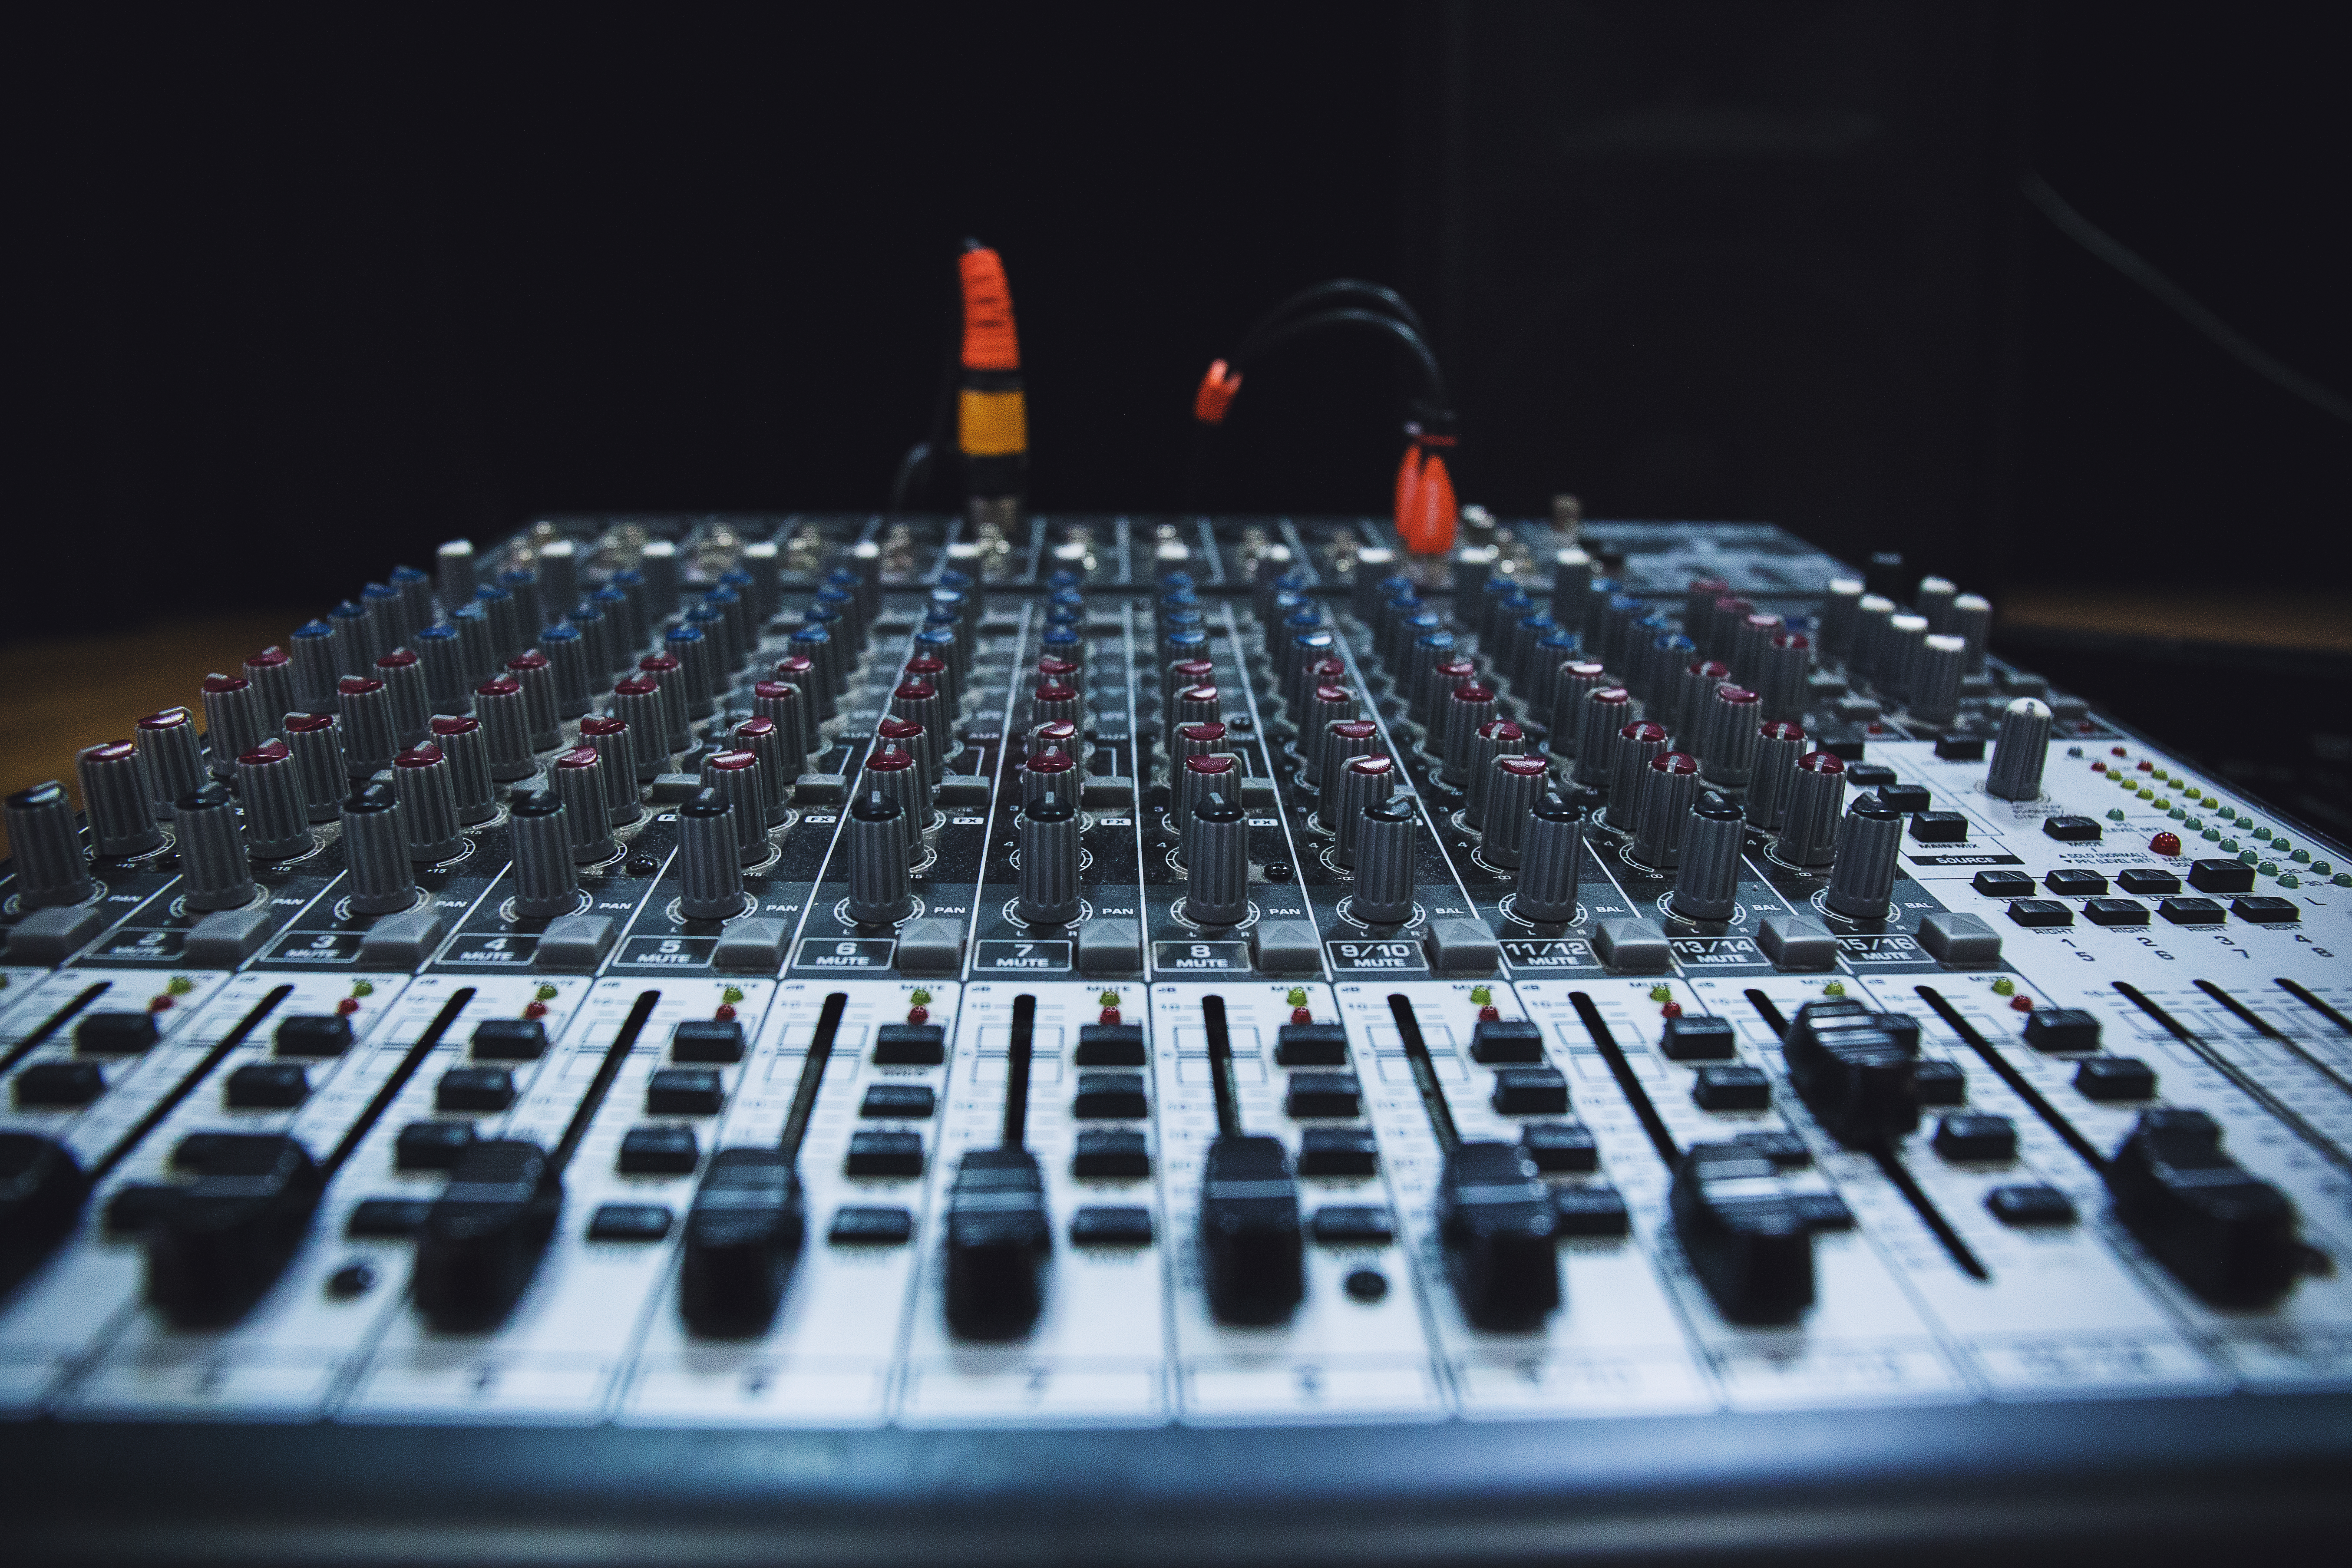
music, technology, studio, audio, equalizer, sound, fader, audio equipment, sound mixer, mixing panel, musical keyboard, electronic instrument, audio engineer, mixing console, slide controls, cross fader